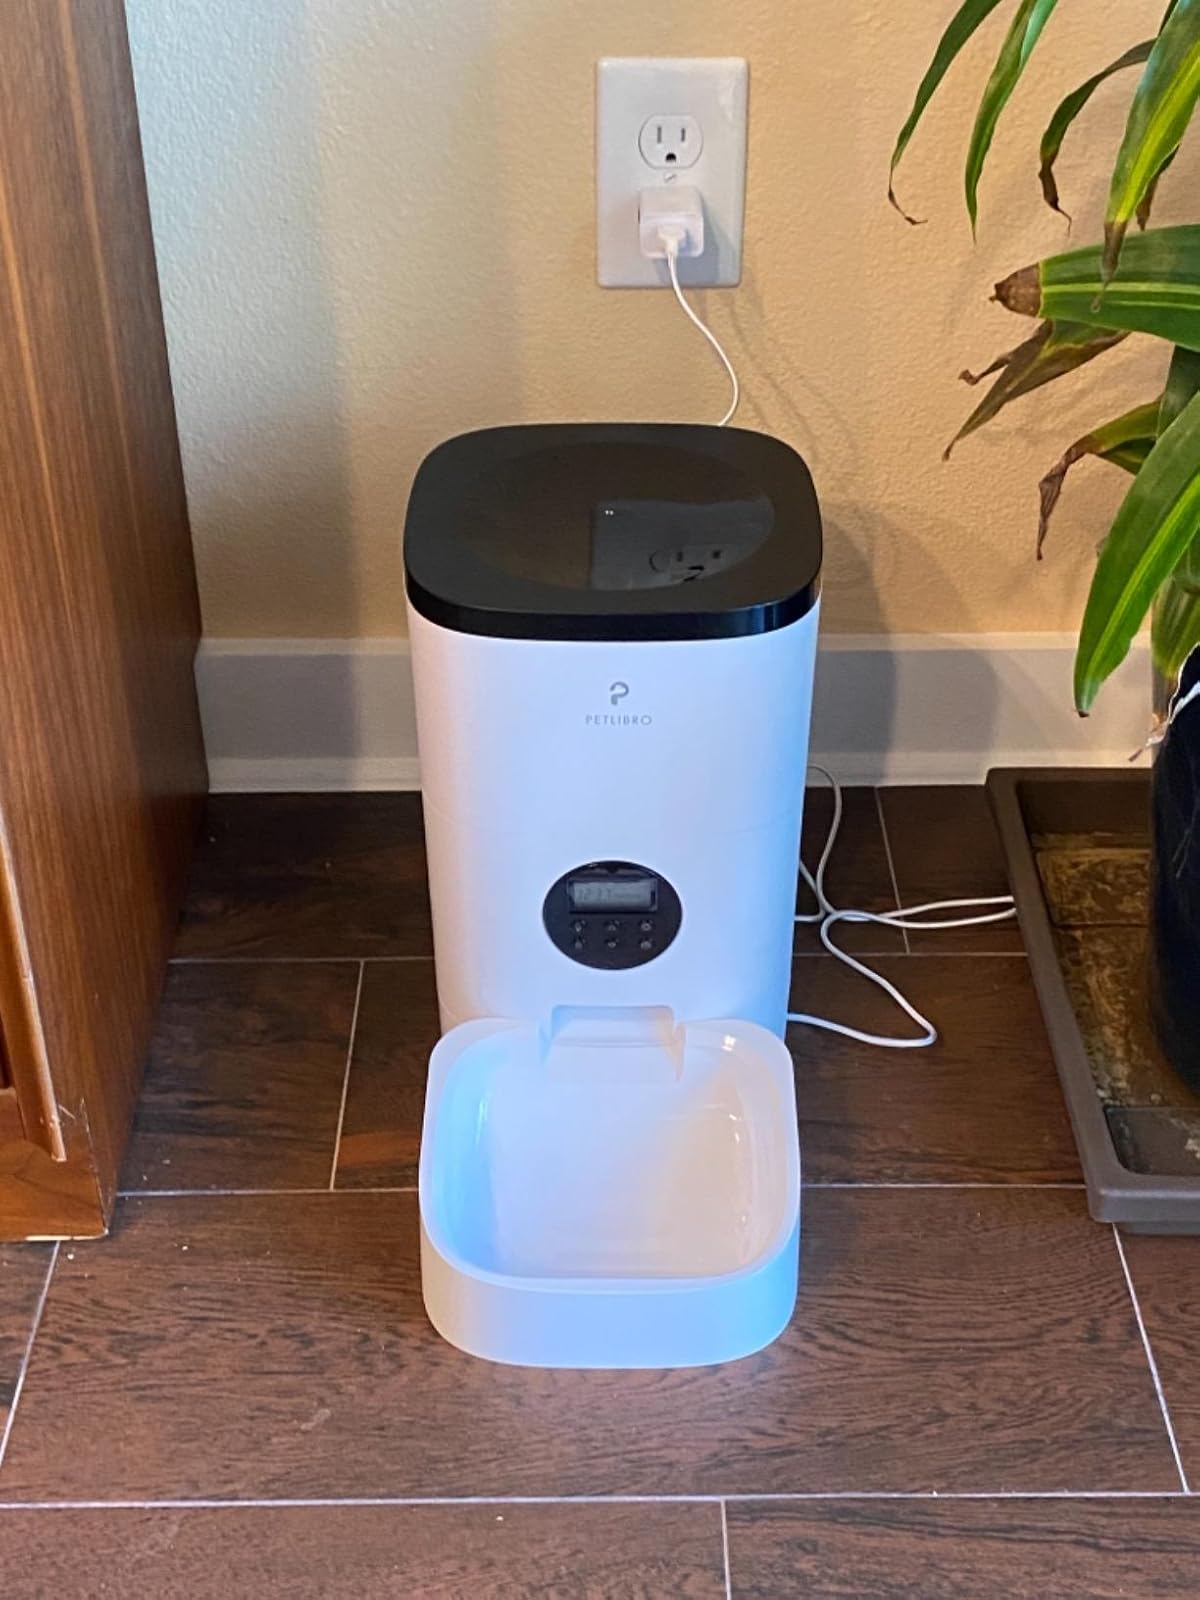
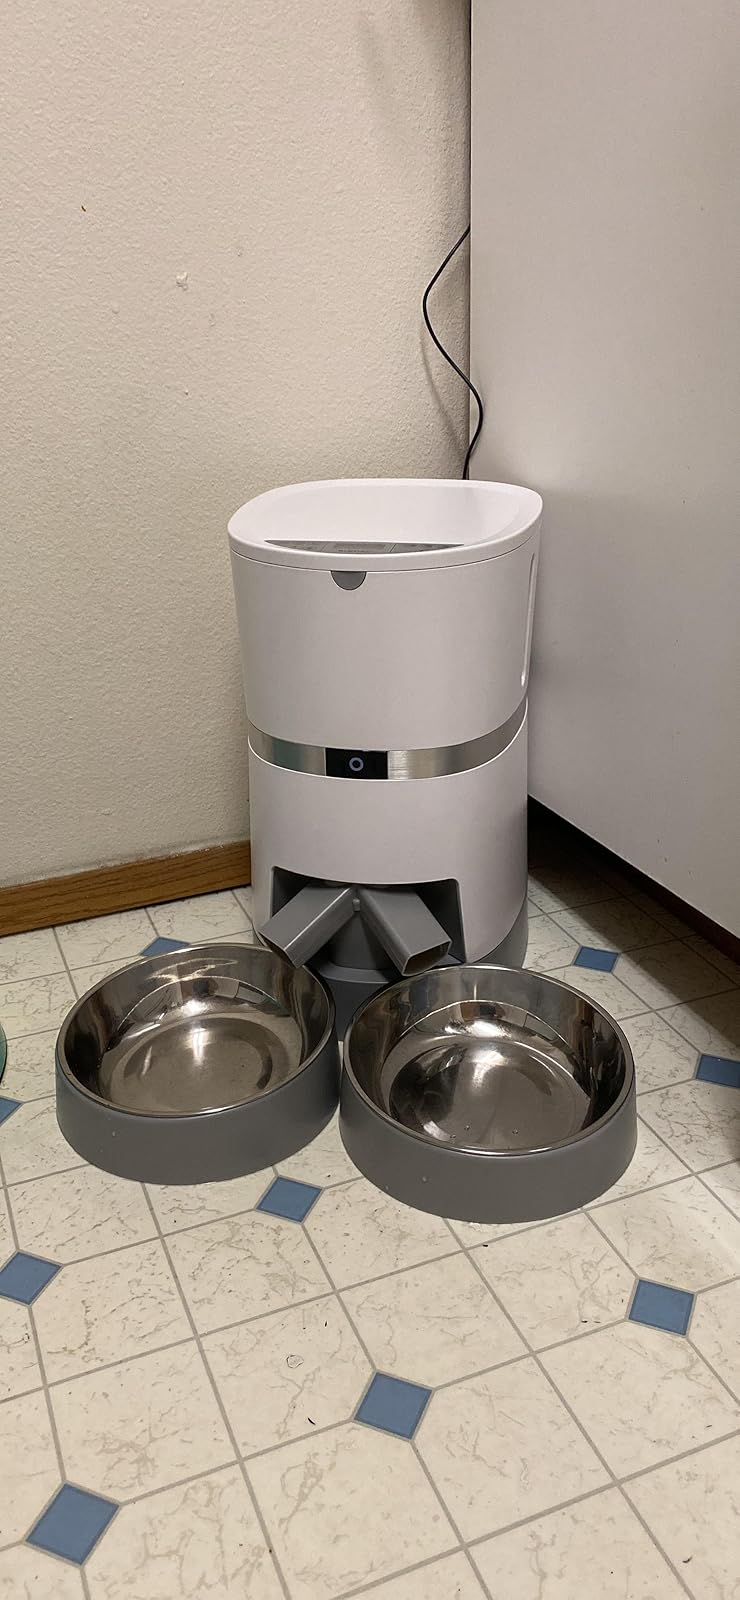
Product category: items_feeder
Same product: no